Conversion of Paul the Apostle

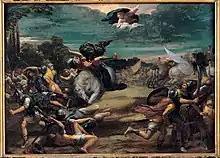
Scarsellino

Chapter seventeen of Ralph Ellison's 1952 novel "Invisible Man" includes a literary device related to the Saul to Paul conversion: "'You start Saul, and end up Paul,' my grandfather had often said. 'When you're a youngun, you Saul, but let life whup your head a bit and you starts to trying to be Paul – though you still Sauls around on the side.'"